Roger D. Branigin

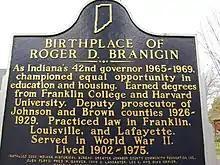
Sign marking Branigin's birthplace in Franklin

Branigin was born on July 26, 1902, in Franklin, Indiana. Branigin's father was a lawyer, teacher, and amateur historian. Branigin attended local public schools, graduating from high school in 1919, and went to nearby Franklin College, where he majored in Spanish, French, and history. Branigin was involved in the school's drama club as well. After graduating from Franklin in 1923, he enrolled at Harvard University Law School, where he earned a law degree in 1926. Branigin returned to Indiana and took a job with the Johnson County prosecutor's office, and remained there for three years. On November 2, 1929, Branigin married fellow Franklin College graduate Josephine Mardis. The couple had two sons, Roger Jr. and Robert.